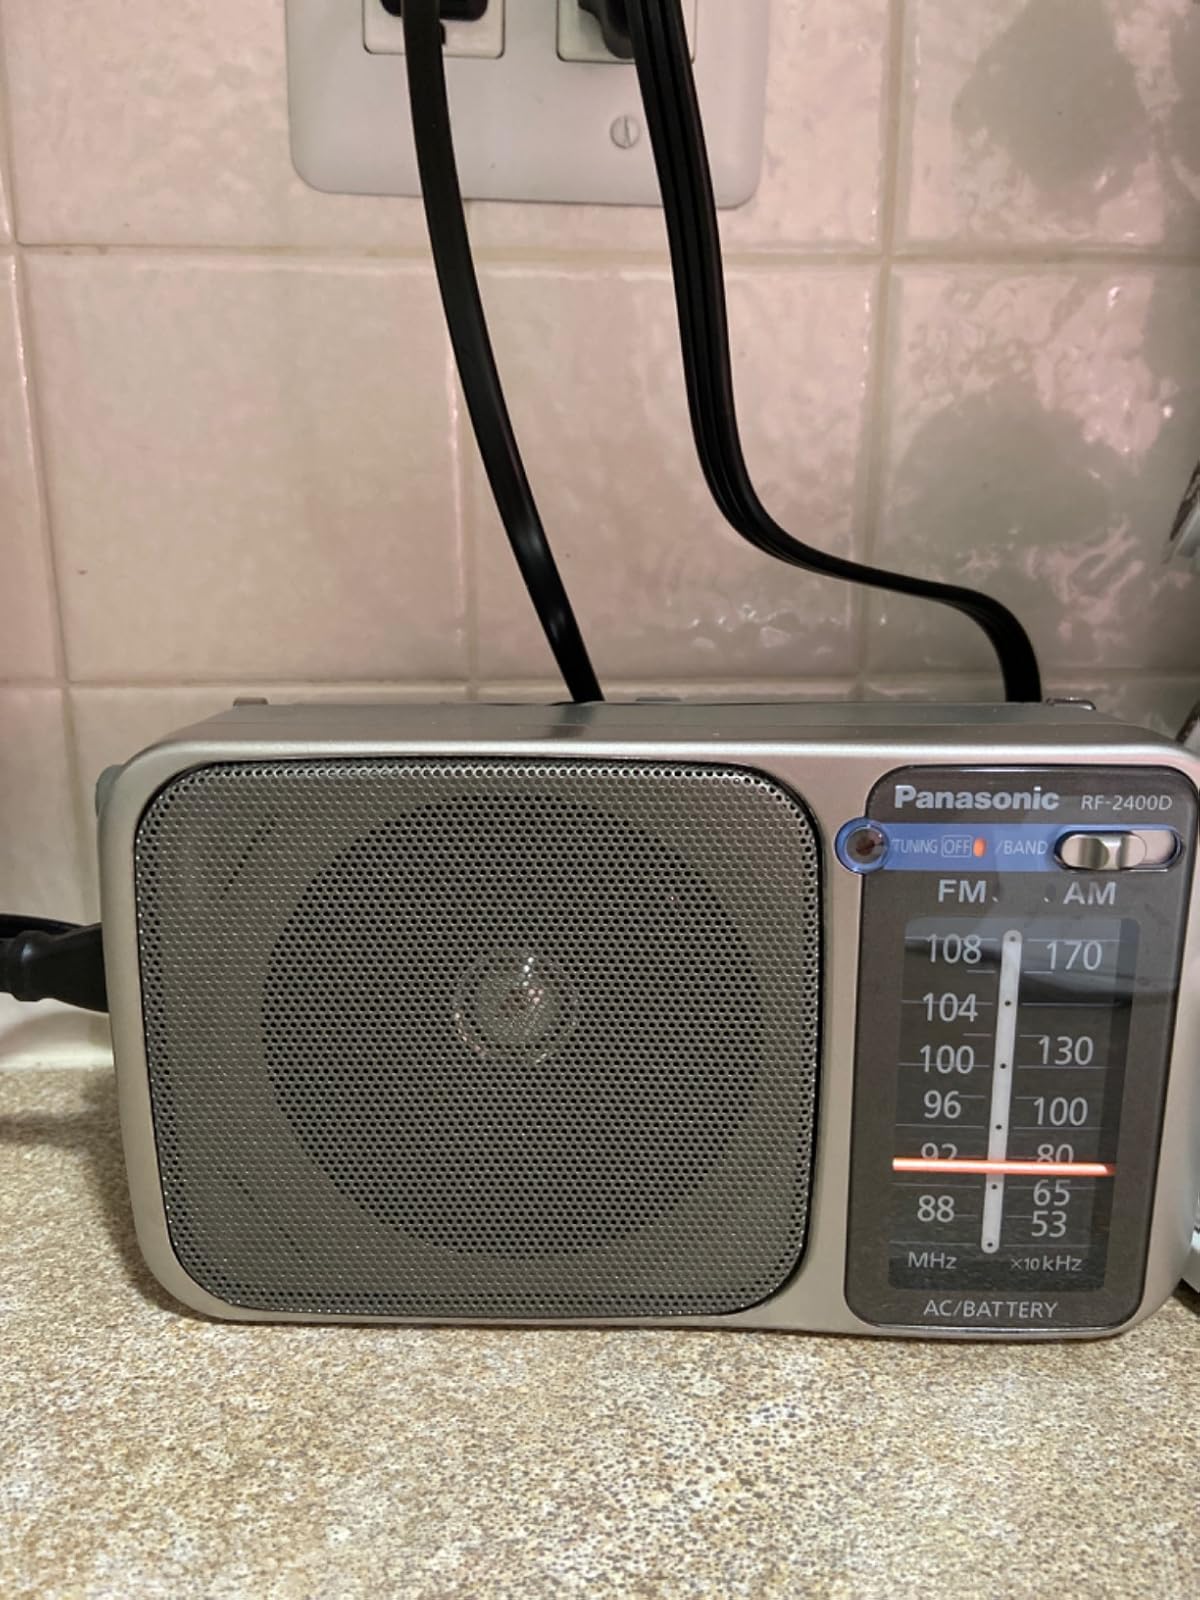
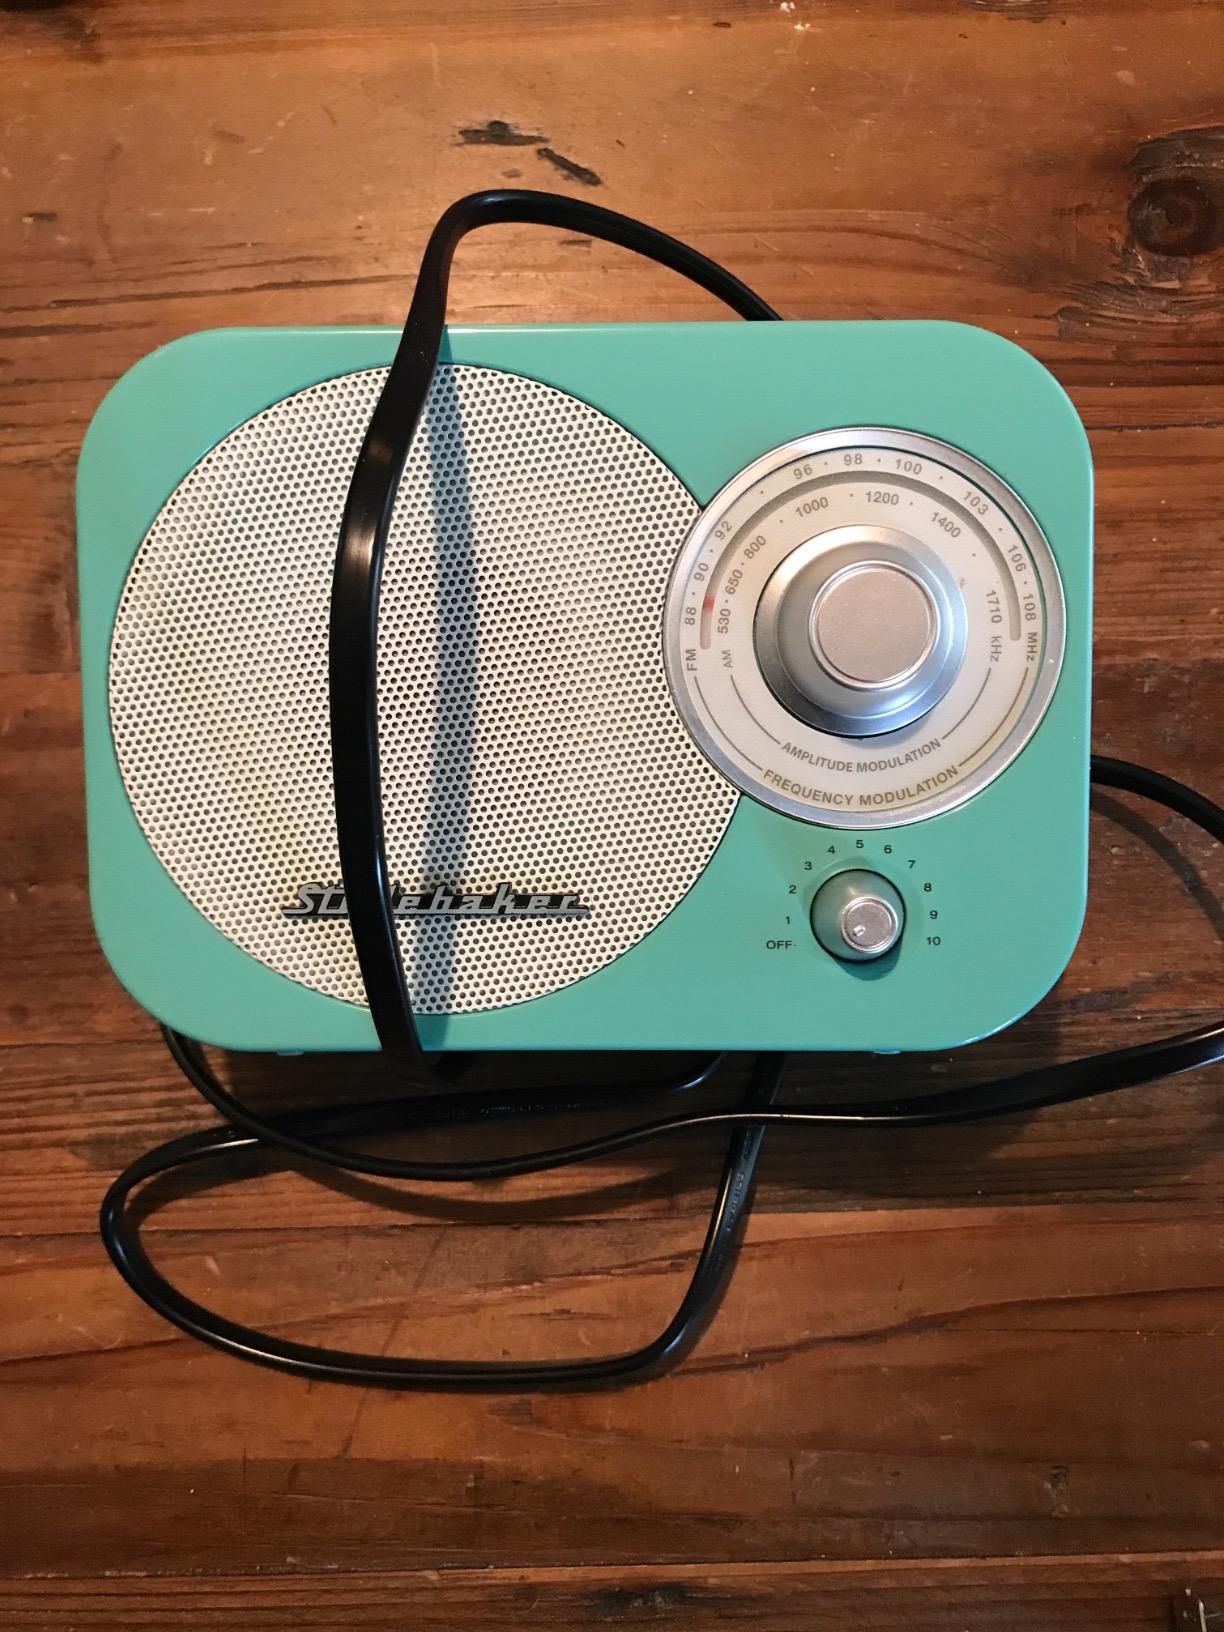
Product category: radio
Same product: no